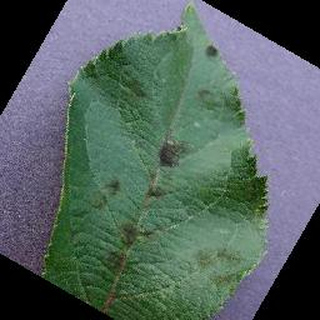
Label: apple_apple_scab